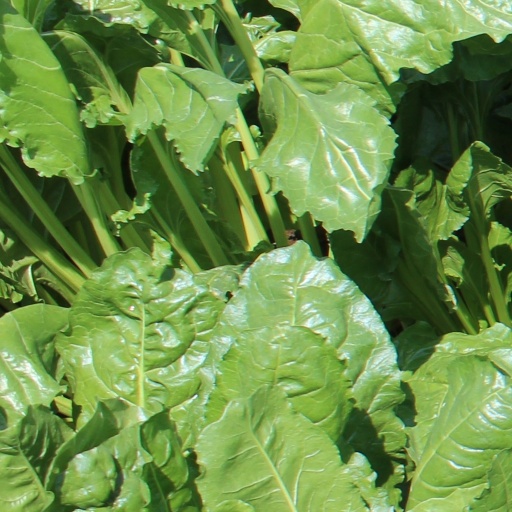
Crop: sugar beet